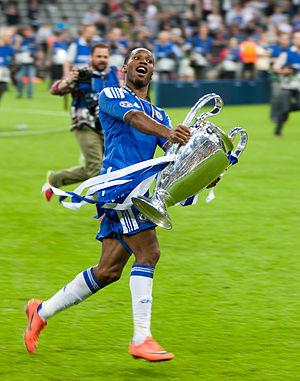
Le championnat d'Angleterre de football est la plus importante compétition de football en Angleterre. Lancée en 1888 par la The Football Association sous le nom de Football League, la compétition laisse place en 1992 à la Premier League, transformée en Barclays Premier League de 2004 à 2016 avant de reprendre son appellation précédente.
Cet article présente l'histoire du club de football de Chelsea. Fondé en 1905, Chelsea acquiert rapidement une réputation dans le football anglais par son recrutement de joueurs de renom et par son stade faisant régulièrement guichets fermés. Toutefois, le club ne parvient pas à remporter de trophée pour ses cinquante premières années. Chelsea passe trente de ses quarante premières saisons en première division, mais finit régulièrement en milieu de tableau voire évite la relégation. Le premier succès majeur de Chelsea est sa qualification en finale de la FA Cup en 1915. Le club a également atteint les demi-finales de cette compétition en 1911, 1920, 1932, 1950 et 1952. La malchance de Chelsea s'achève enfin sous la houlette de l'entraîneur Ted Drake qui, après des changements fondamentaux au club, mène Chelsea à son premier titre de champion en 1955.